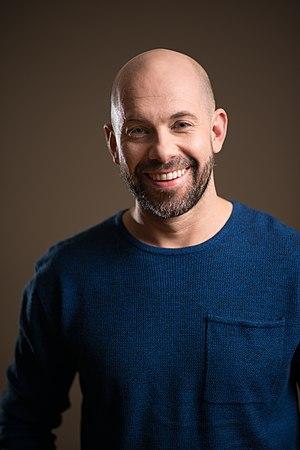
André Roy - comédien, auteur, réalisateur, producteur
André Roy est à la fois comédien, humoriste, animateur, improvisateur, metteur en scène, auteur, réalisateur et producteur. Il est originaire de McLeods dans le nord du Nouveau-Brunswick. Double diplômé de l’Université de Moncton, il a un baccalauréat en information-communication et en art dramatique. En 2020, il y enseigne toujours l'improvisation.